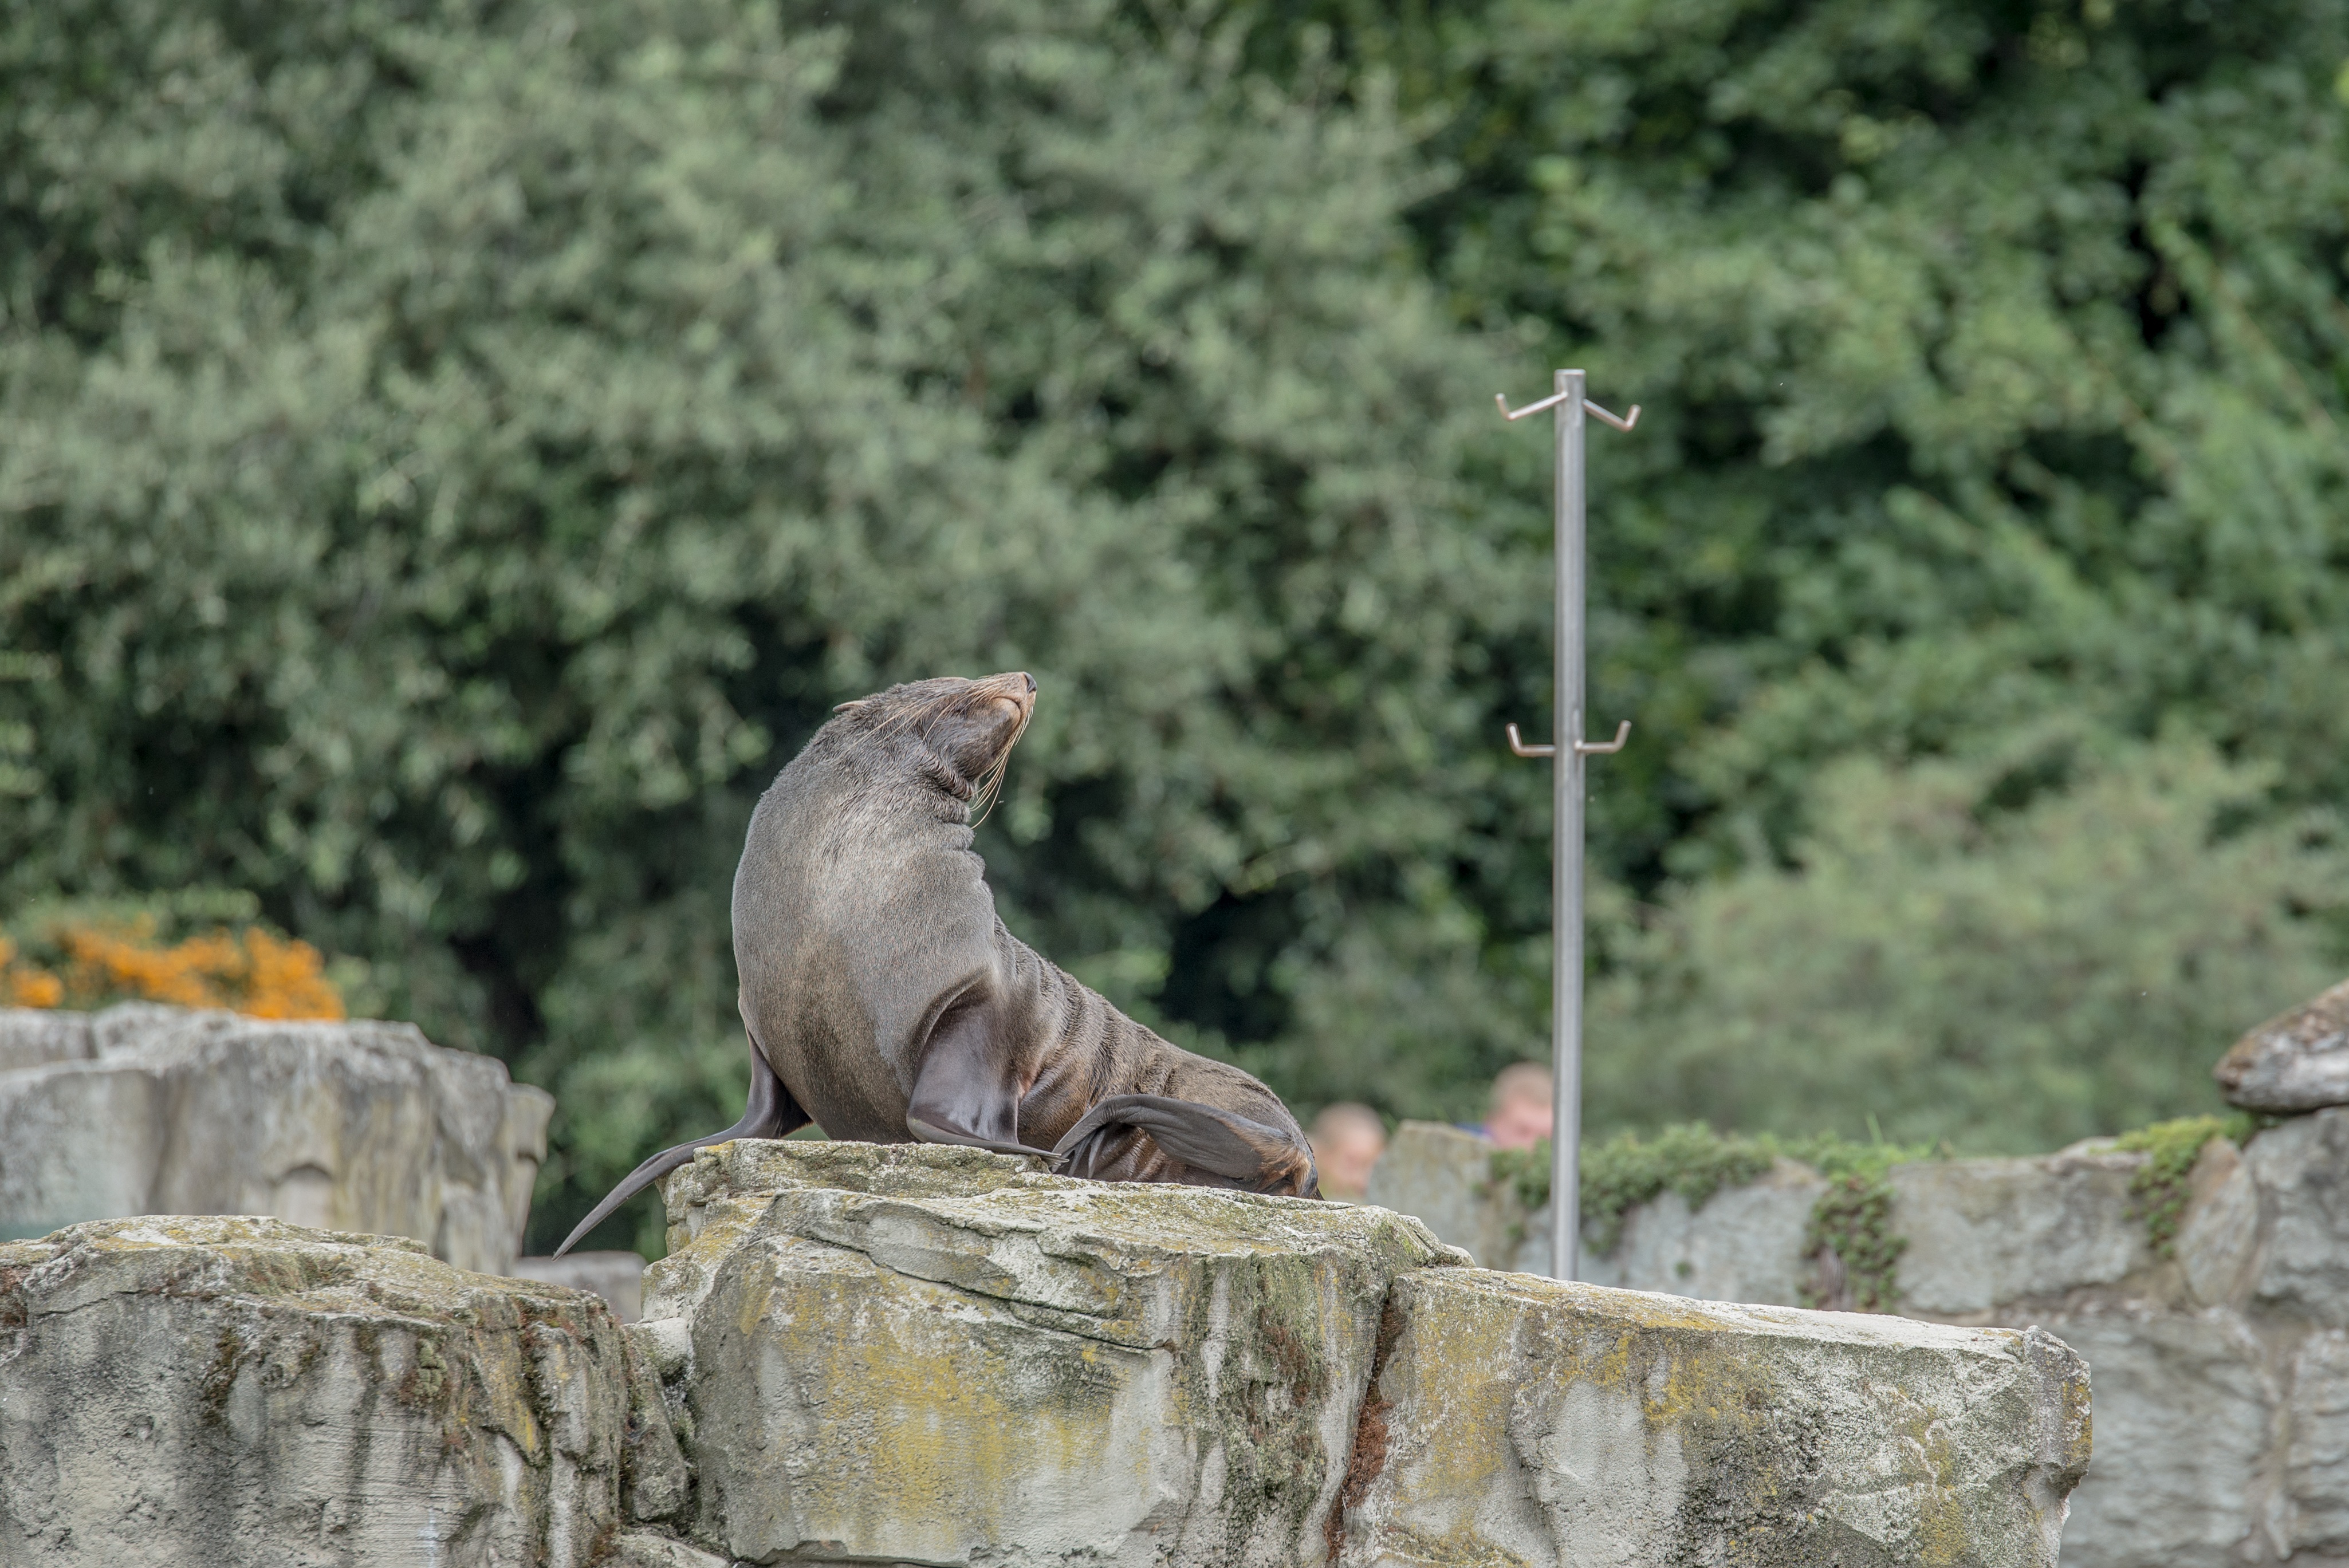
nature, animal, wildlife, zoo, mammal, gesture, squirrel, seal, rodent, fauna, sea lion, start, vertebrate, tired, concerns